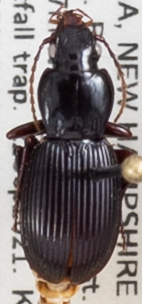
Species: Pterostichus tristis
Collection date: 2021-09-22 04:00:00
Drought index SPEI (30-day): -1.01
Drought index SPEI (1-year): -0.8
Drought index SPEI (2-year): -0.54